Commodore International

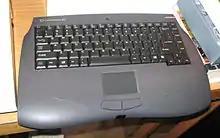
Commodore 64 Web-it PC, made by Tulip Computers c. 1998, with an AMD Élan processor

In September 1997, Dutch computer maker Tulip Computers acquired the Commodore brand name from Commodore B.V. and made a number of Wintel computers under subsidiary Commodore International B.V., although it did not find much success. In July 2004, Tulip announced a new series of products using the Commodore name: fPET, a flash memory-based USB flash drive; mPET, a flash-based MP3 Player and digital recorder; eVIC, a 20 GB music player. Tulip also licensed the Commodore trademark and logo to the producers of the C64 DTV, a single-chip implementation of the Commodore 64 computer with 30 built-in games.